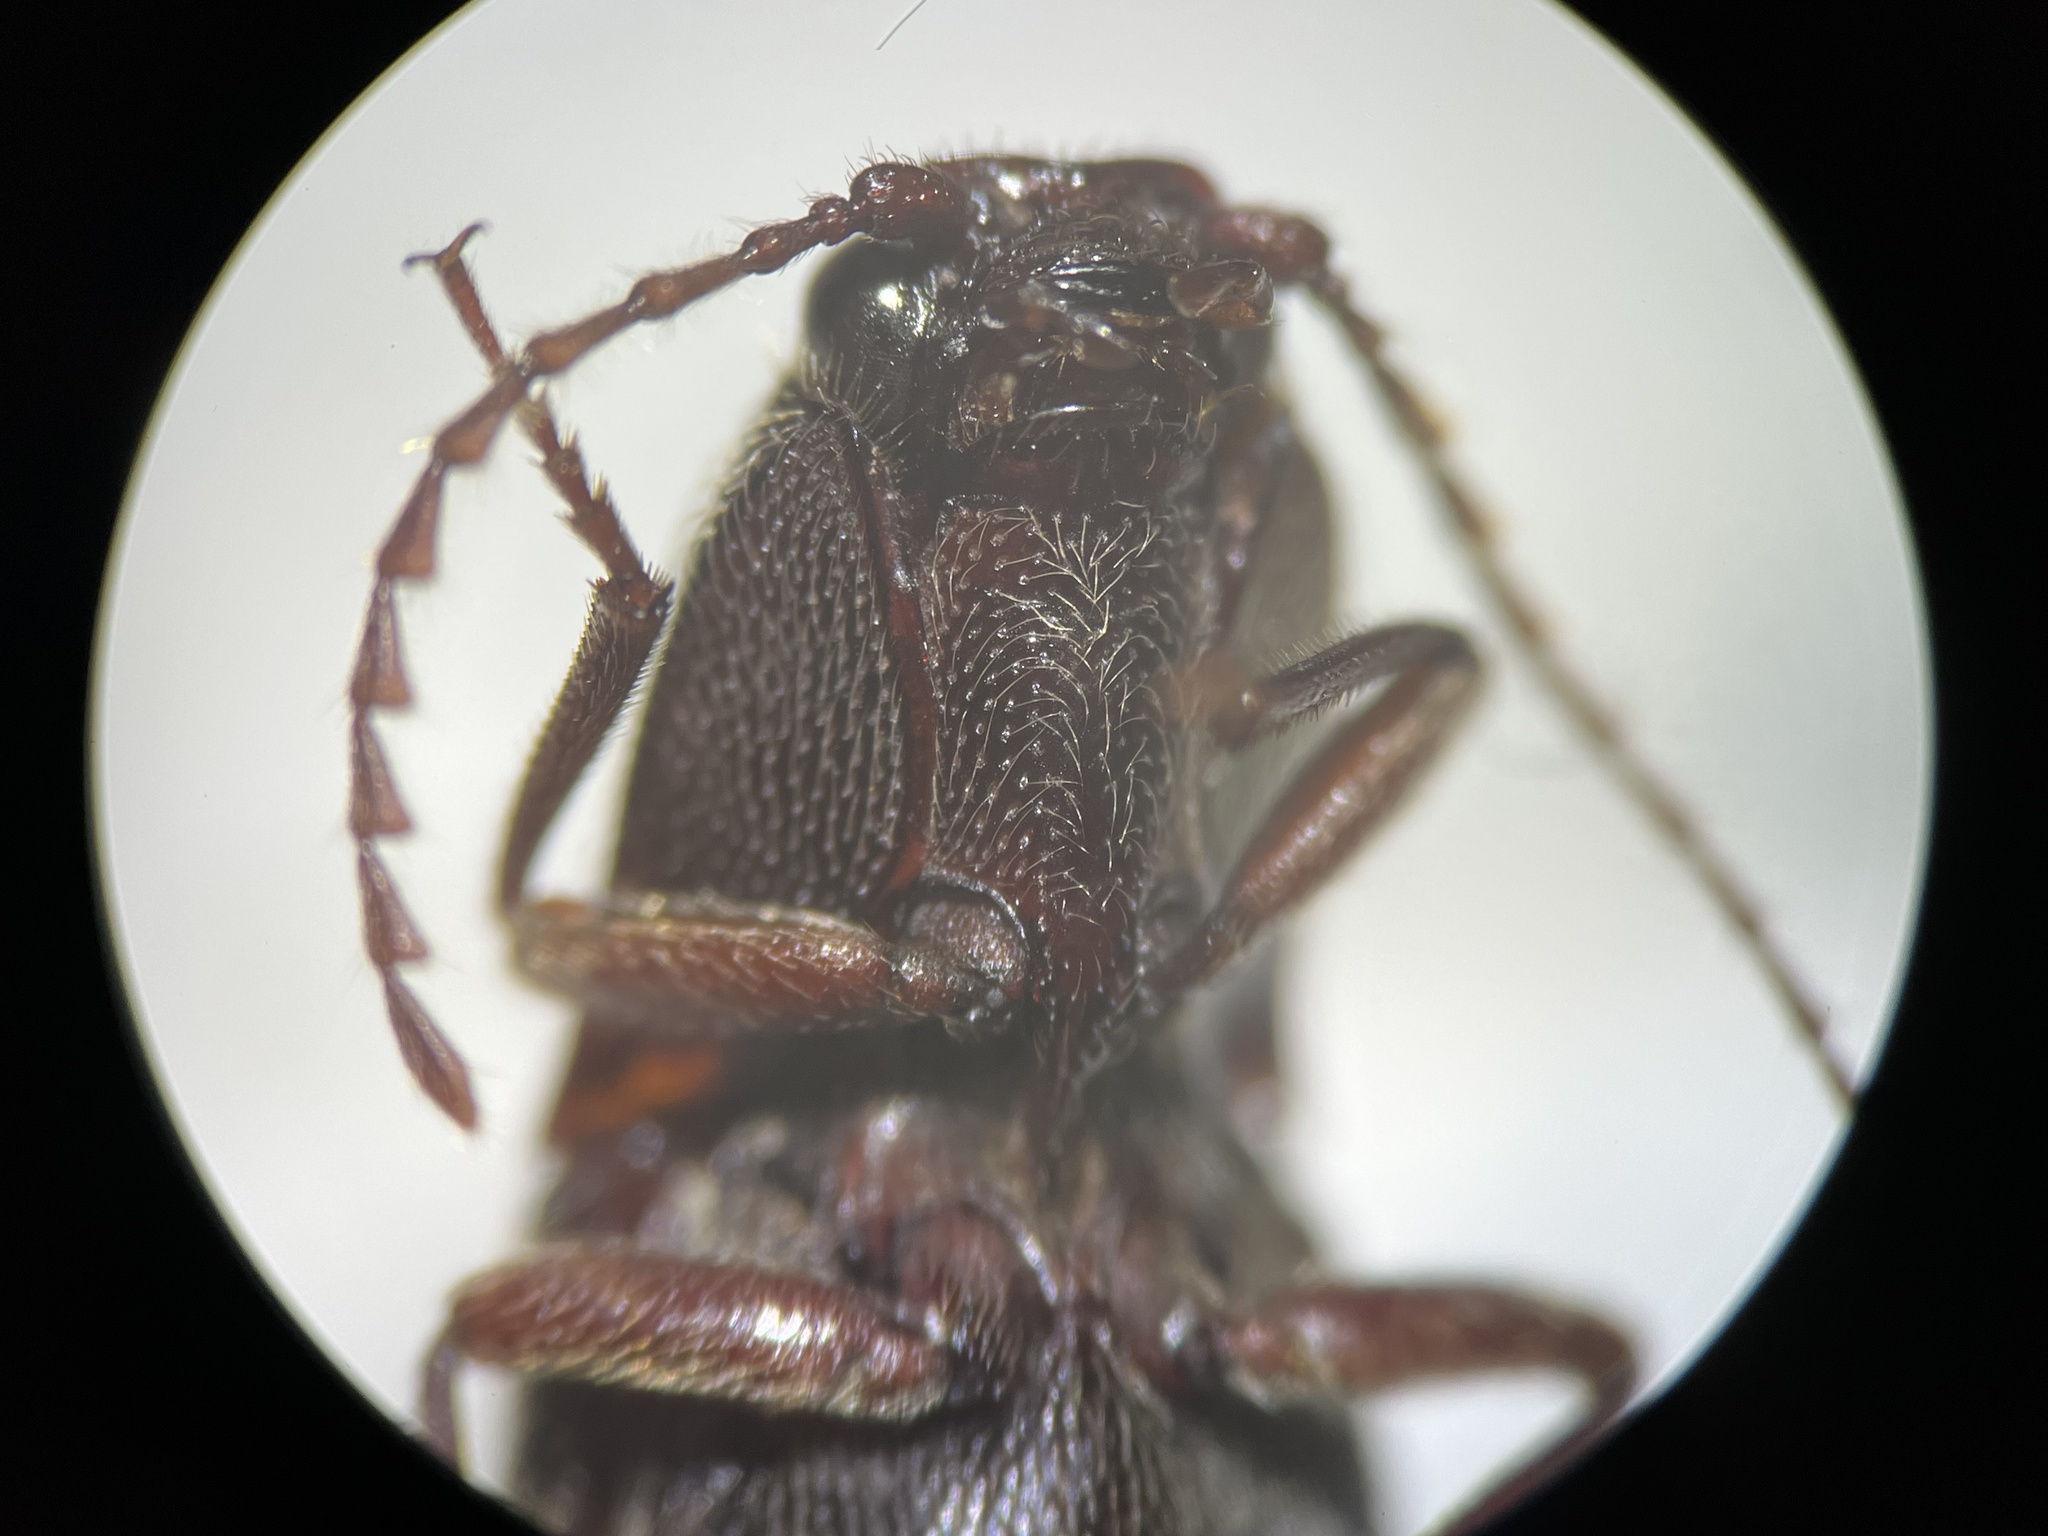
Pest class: clickbeetles_wireworms